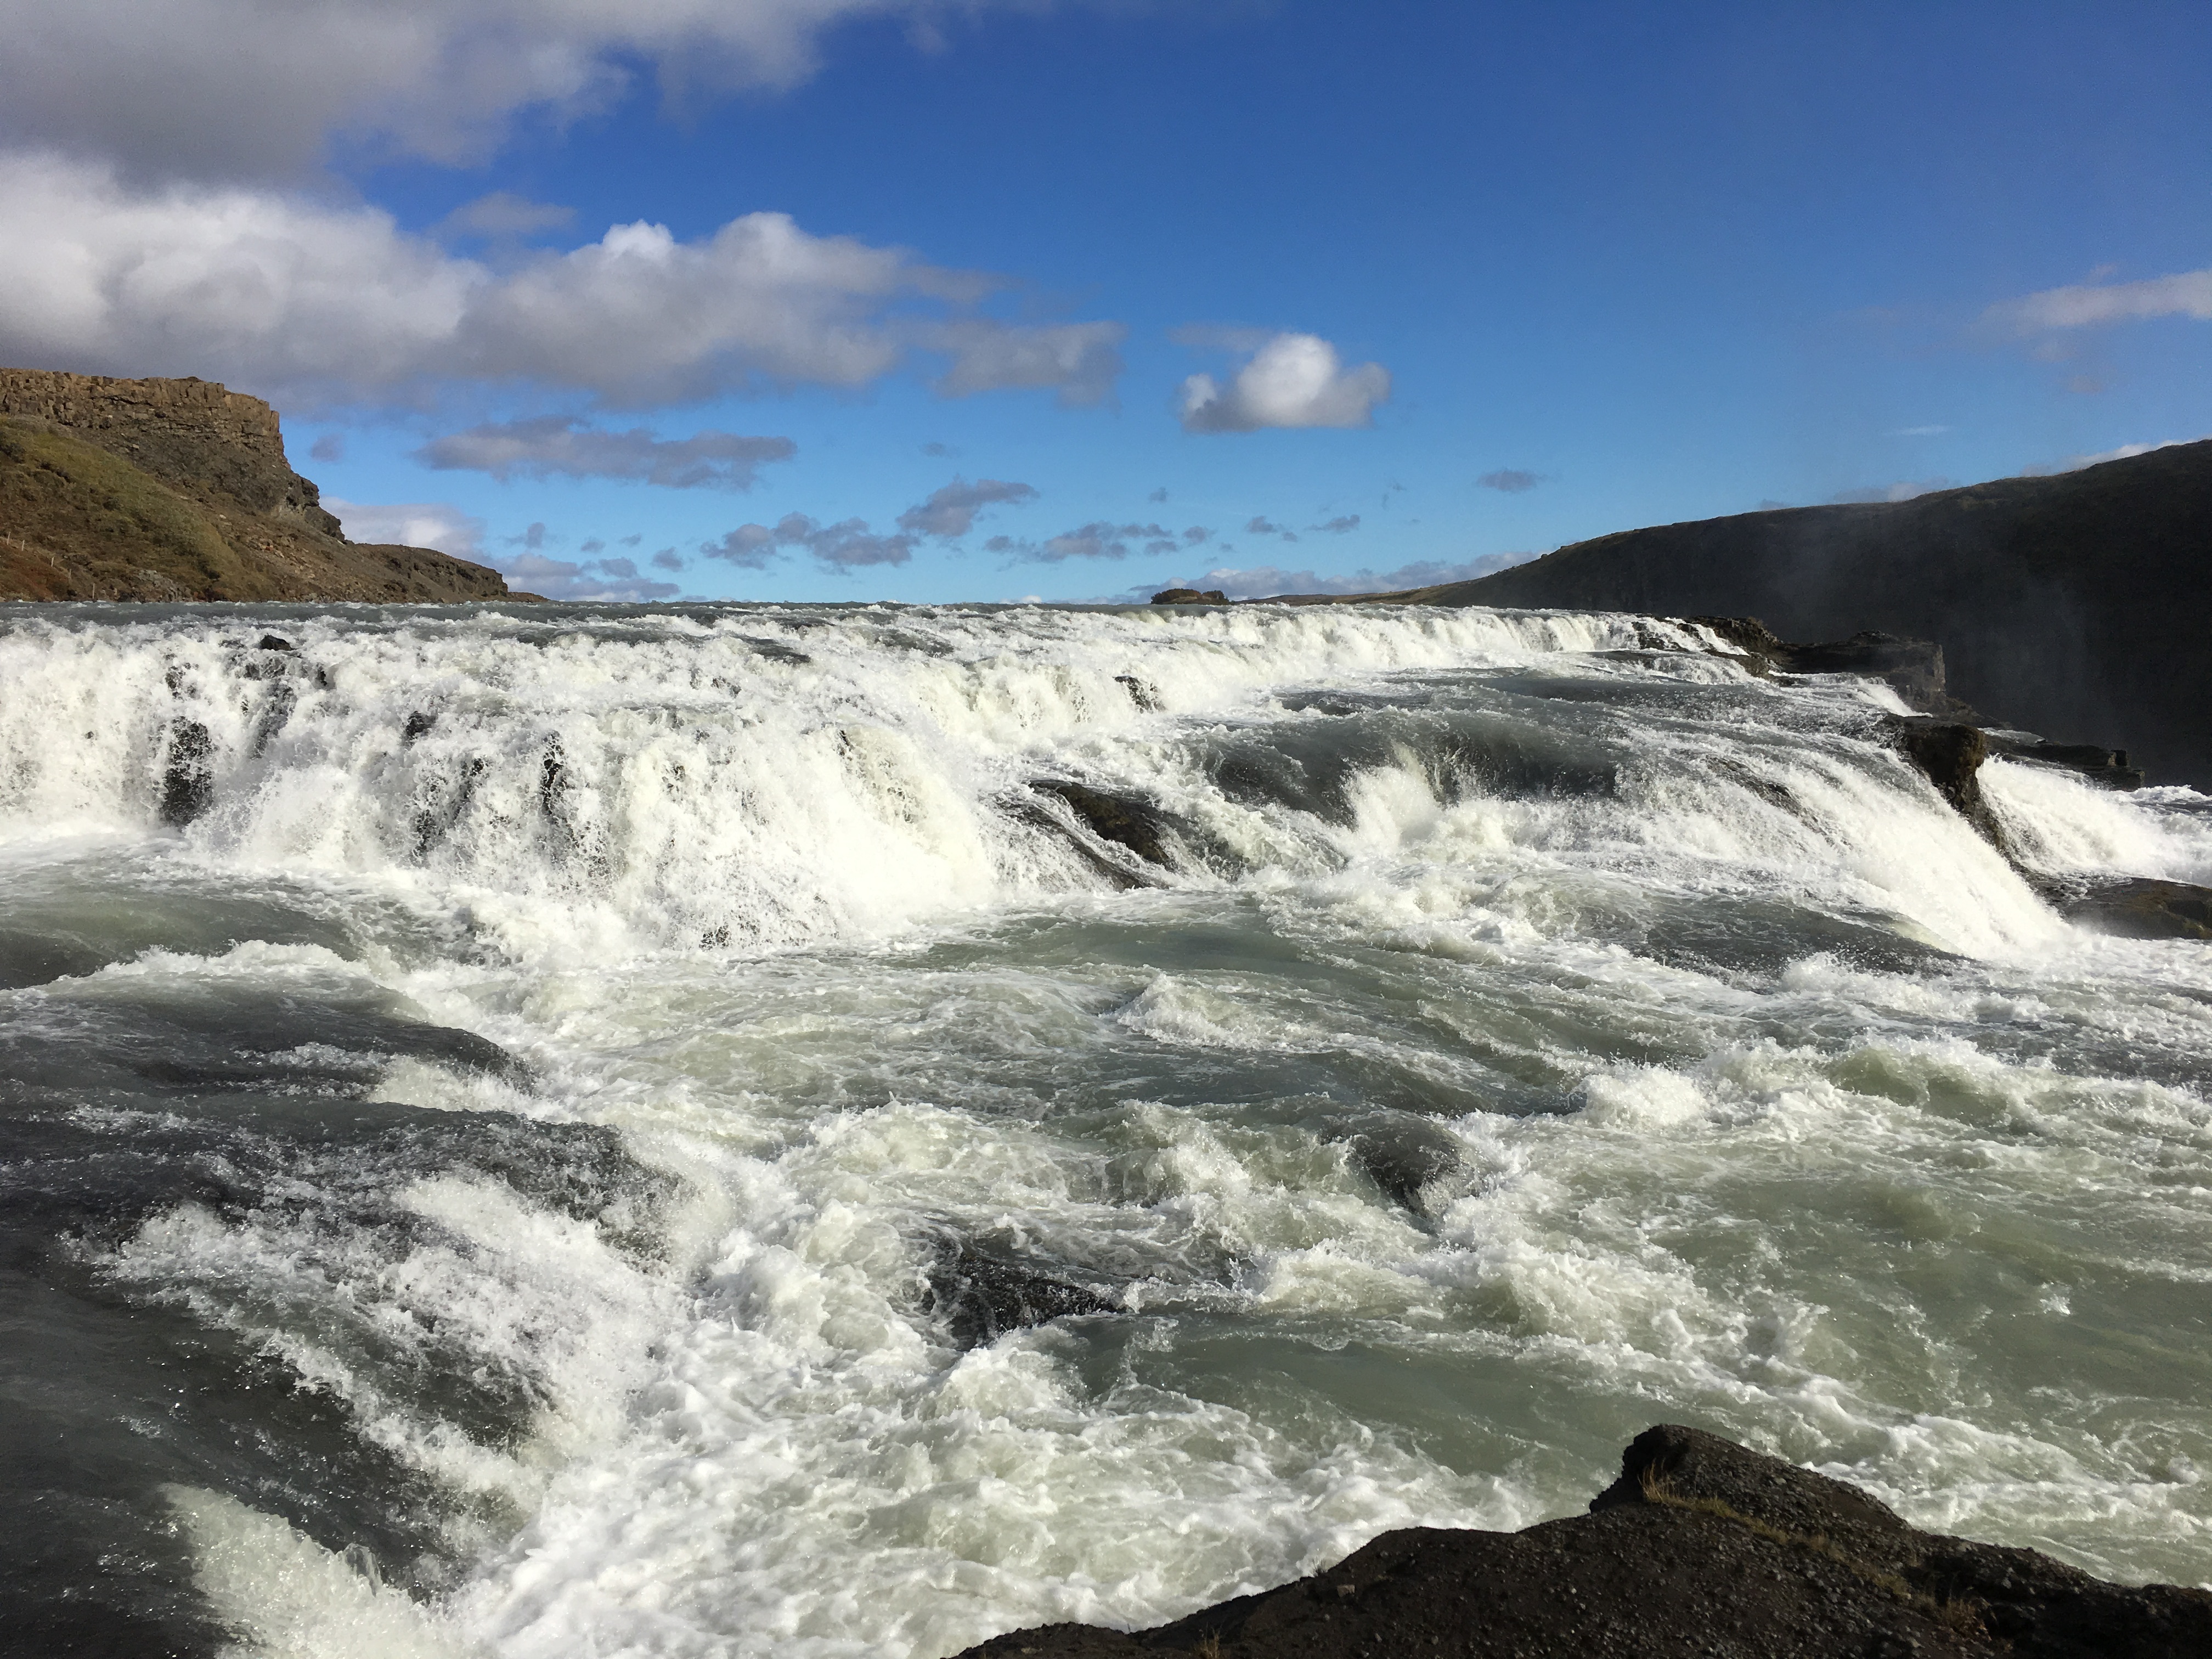
landscape, sea, coast, water, rock, ocean, waterfall, shore, wave, river, cliff, flow, cascade, flowing, rapid, iceland, terrain, body of water, water feature, wind wave